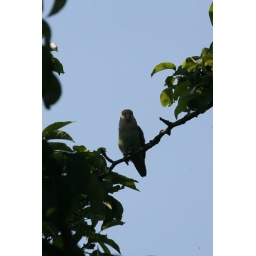
spotted in our pear tree here in Scampton, Lincoln, England